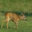
Label: deer